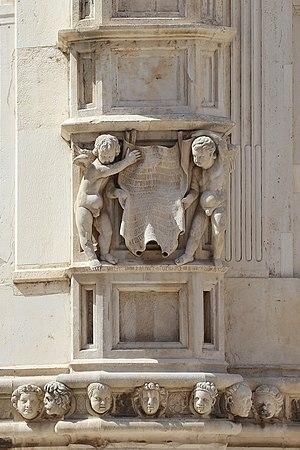
Sculptures sur la Cathédrale Saint-Jacques, Šibenik, Croatie